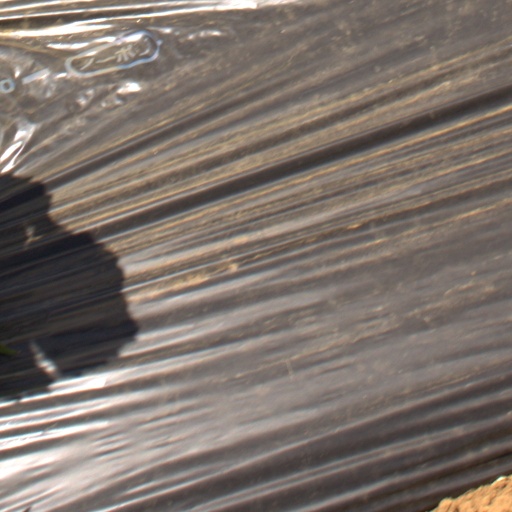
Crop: Jerusalem artichoke